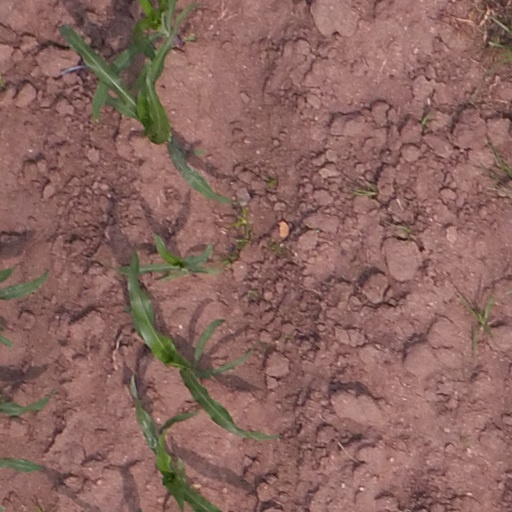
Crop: maize; corn